Seminole in the American Civil War

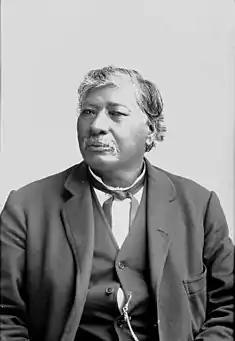
John Jumper (Hemha Micco) was a colonel of the Confederate Army during the American Civil War.

In 1884, "The Philadelphia Inquirer" stated that nearly all of the Seminoles "espoused the cause of the Union" and because all of the neighboring tribes (Choctaws, Chickasaws, Cherokees, and Creeks) "almost unanimously joined the Southern Confederacy, it was neither agreeable nor safe for the Seminoles to continue living in the Indian Territory." As the Seminole fled south, across the U.S.-Mexican border, "they were attacked by a Confederate regiment and their principal chieftain [Billy Bowlegs] killed." The remaining Seminoles crossed into Mexico and remained there until after the Civil War.